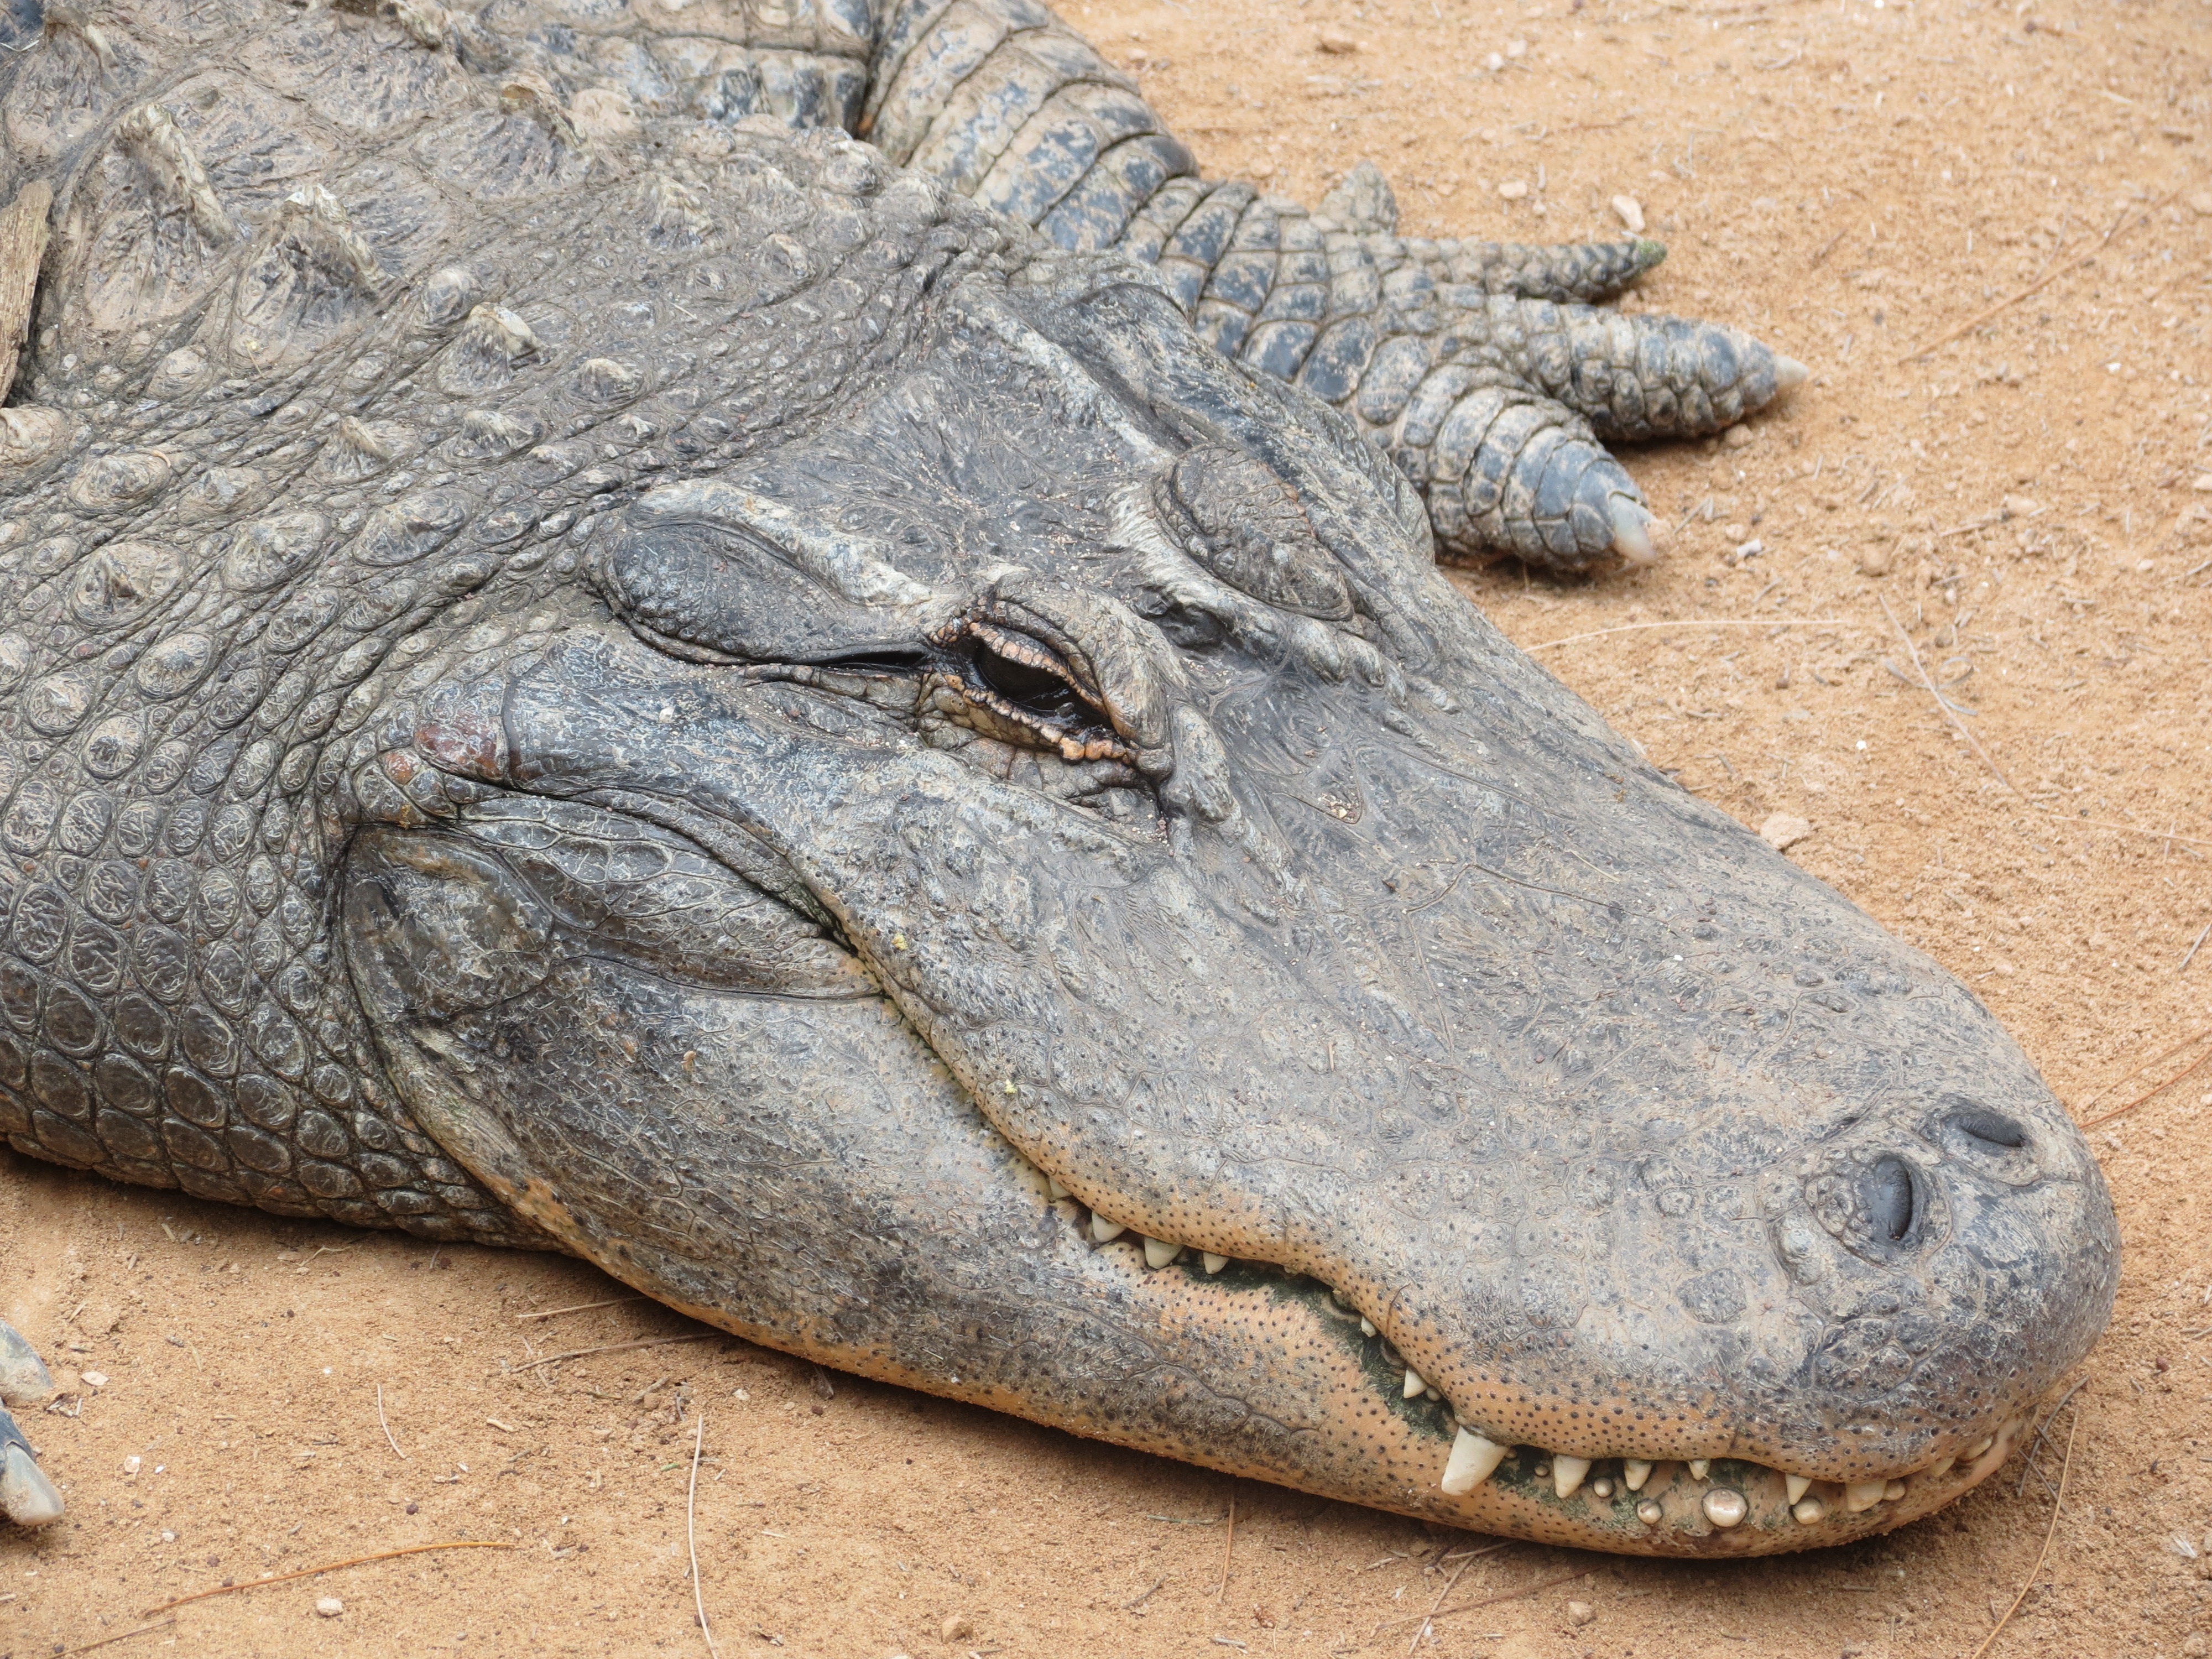
sand, wildlife, reptile, fauna, lizard, crocodile, alligator, vertebrate, crocodilia, american alligator, the teeth of the, nile crocodile